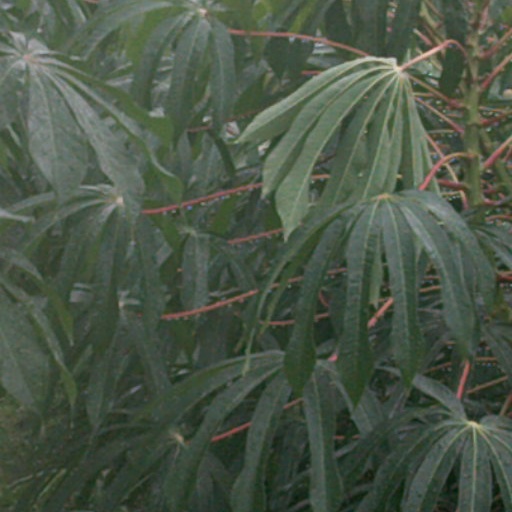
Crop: cassava